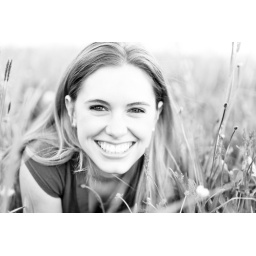
Happiness in a field of flowers